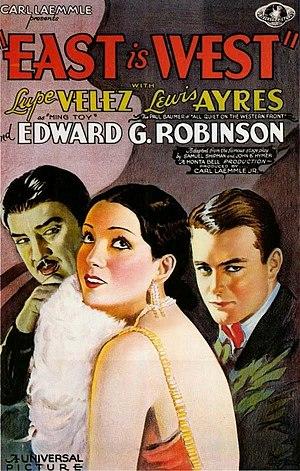
East Is West, connu aussi sous le nom de Roman chinois, est un film dramatique américain réalisé durant la période de la censure cinématographique par Monta Bell. Le scénario est une adaptation de la pièce de théâtre éponyme, à succès, écrite par le dramaturge Samuel Shipman. La pièce est restée à l'affiche à Broadway de décembre 1918 à août 1920, avec la comédienne Fay Bainter jouant le personnage principal de Ming Toy. Sorti le 23 octobre 1930 et produit par Universal, ce film est un remake du film muet éponyme, réalisé par Sidney Franklin en 1922. Le rôle principal est ici, tenu par l'actrice Lupe Velez et E. Alyn Warren interprète le rôle du chinois qu'il avait précédemment tenu dans le film muet. Un film, en version espagnole, titré Oriente y Occidente sera réalisé, également dans les studios d'Universal, par George Melford simultanément à cette version anglaise, avec une autre distribution mais toujours avec Lupe Velez dans le rôle principal. East Is West a fait l'objet d'une édition en format DVD.